Partial androgen insensitivity syndrome

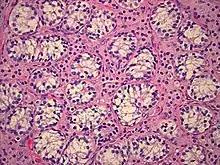
Histopathology of testicular tissue showing immature germ cells and spermatogonia with decreased tubular diameter. Scattered groups of Leydig cells appearing immature.

All forms of androgen insensitivity are associated with infertility, though exceptions have been reported for both the mild and partial forms.